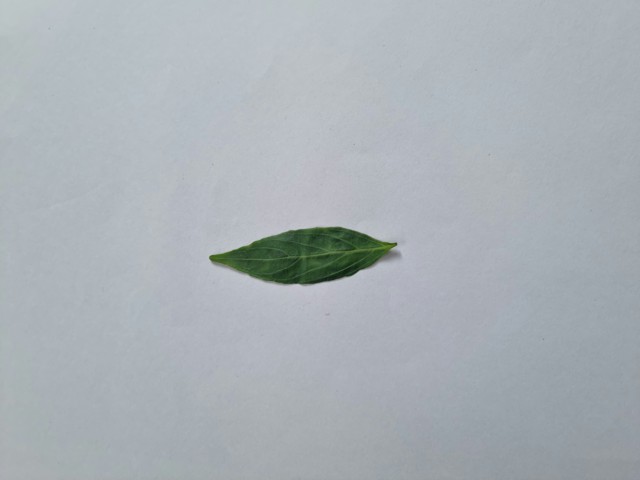
Plant: kalomegh